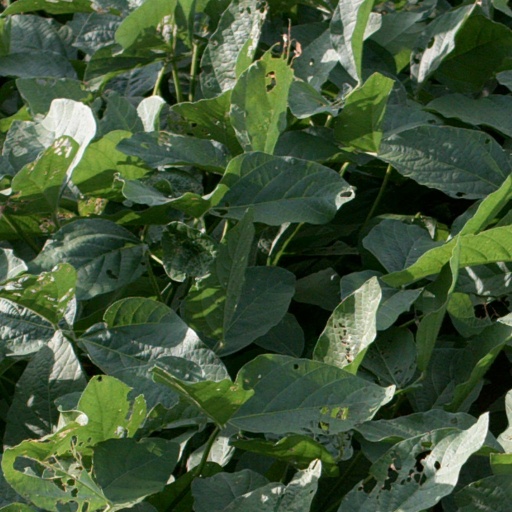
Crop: soybean